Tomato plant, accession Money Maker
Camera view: bottom (45 deg); turntable rotation: 270 degrees
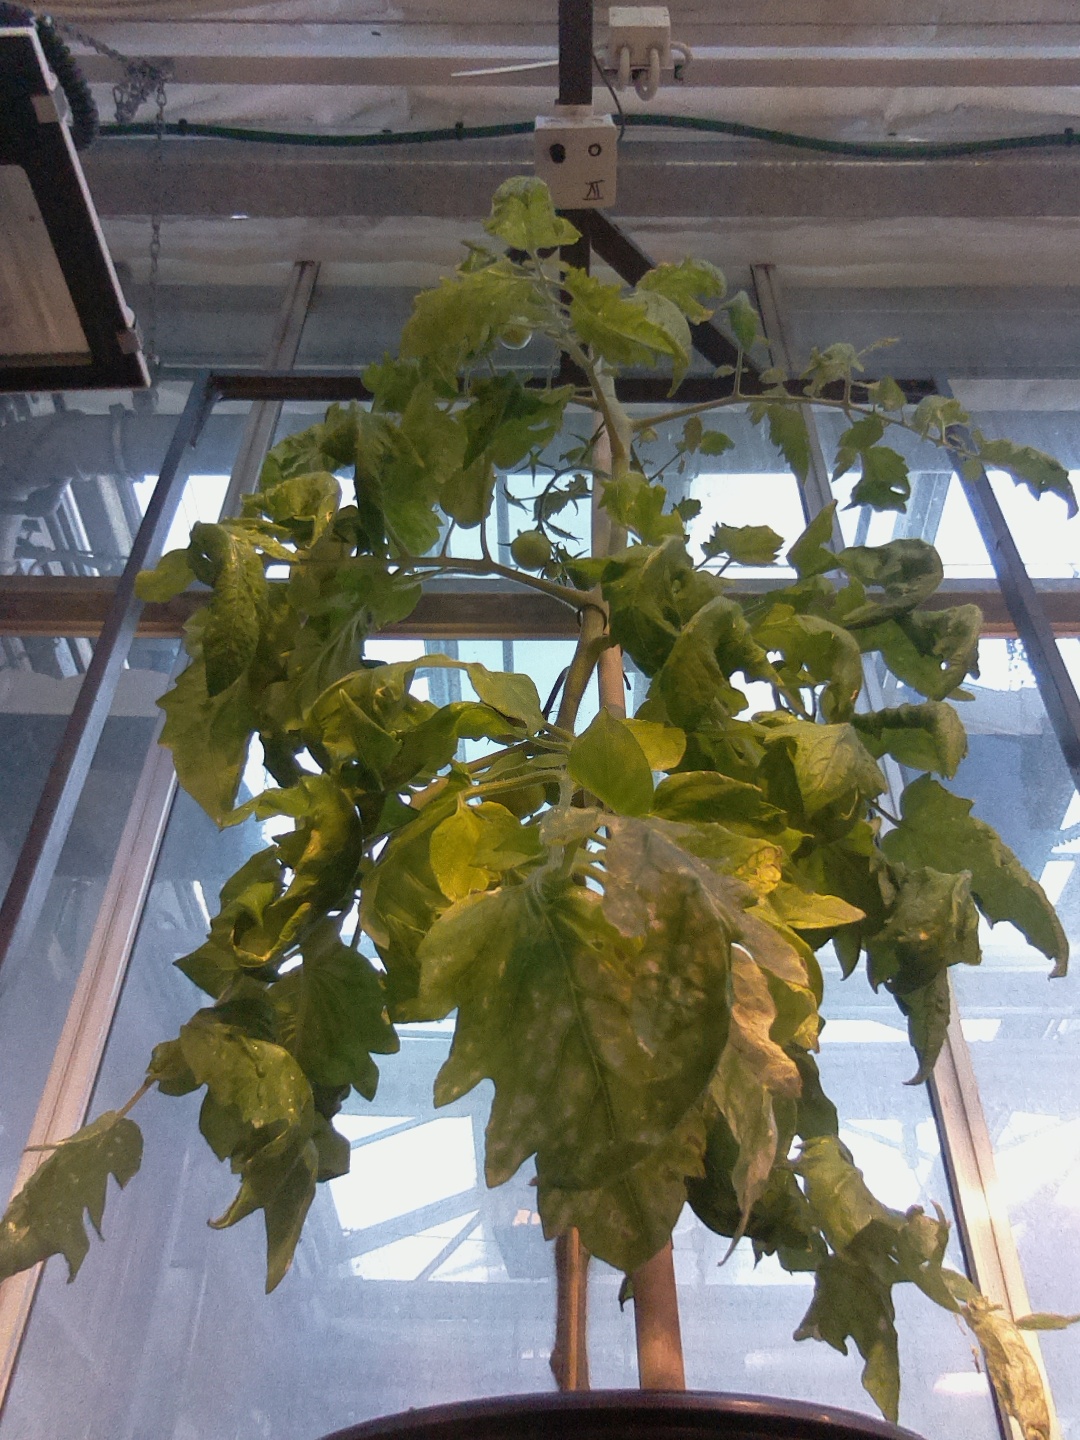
BBCH growth stage 79: 90% -100% of final fruit size